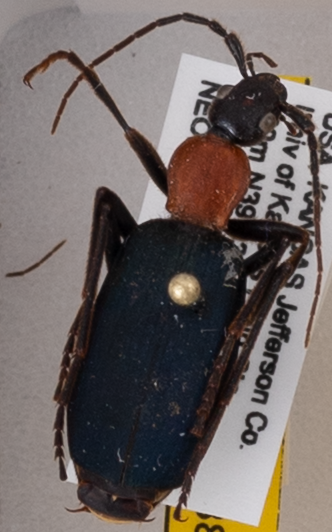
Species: Galerita atripes
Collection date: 2019-05-01
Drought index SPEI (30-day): -0.25
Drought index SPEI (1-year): -0.074
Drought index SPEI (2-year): -0.018